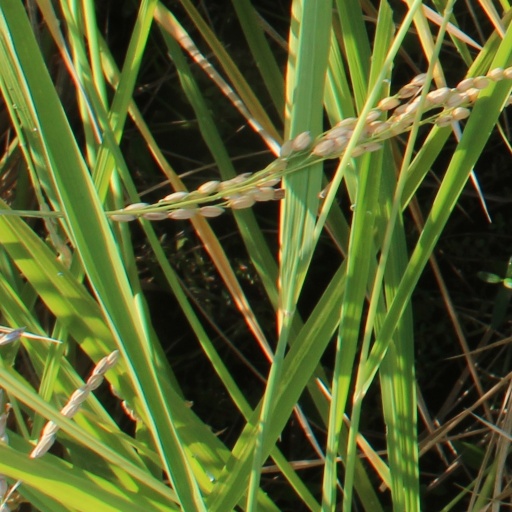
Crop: rice